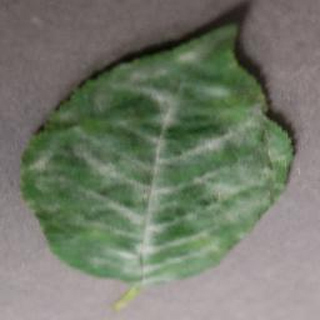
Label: cherry_powdery_mildew